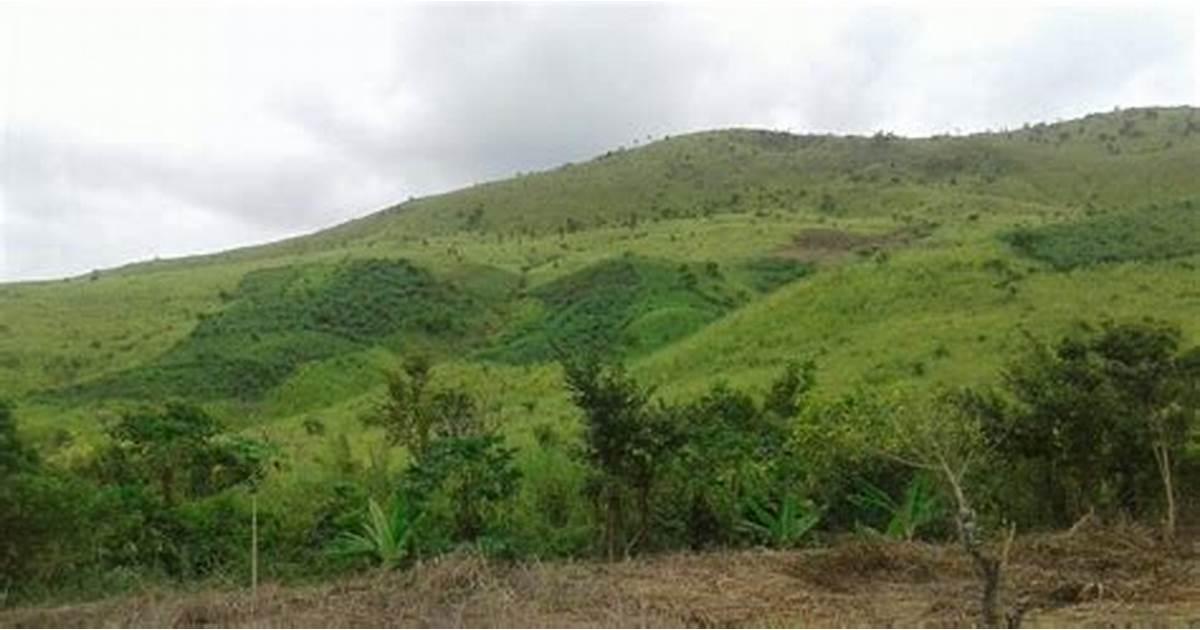
Sehemu ya ardhi iliyo na mandhari ya milima, mabonde,na sehemu ya tambarare,huku sehemu ya milima ikiwa na miti michache,na sehemu ya mabonde kukiwa na miti na nyasi fupi za rangi ya kijani,na sehemu ya tambarare kukiwa na ardhi iliyolimwa.